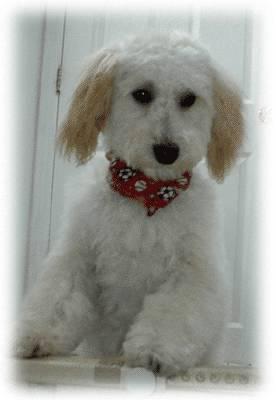
dog